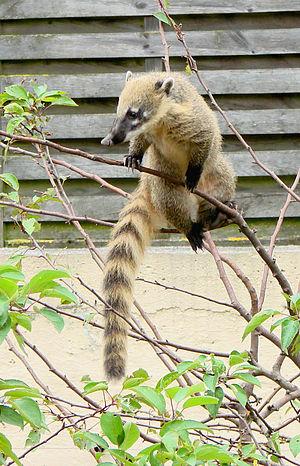
Coati roux (Nasua nasua).Zoo d'Amiens.
Amiens est une commune française, préfecture du département de la Somme en région Hauts-de-France.
Le Coati roux ou encore Coati à queue annelée ou Coati commun est une espèce de petit mammifères de l'ordre des Carnivores et de la famille des Procyonidae. C'est un animal arboricole, omnivore et grégaire qui vit dans les forêts d'Amérique du Sud. Même s'il est naturellement chapardeur et agressif, ce coati de la grosseur d'un chat est peu farouche avec l'homme. Il est possible de l'élever en captivité, en groupe, ou même comme animal de compagnie.